Messengers of Peace (Scouting)

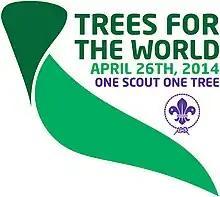

The Messengers of Peace (MoP) programme is an initiative by the World Organization of the Scout Movement, which along with the Scouts of the World Award and the World Scout Environment Programmes form the "Better World Framework" programme. Since 2011, Scouts have committed to projects, of various scales, to make the world a more peaceful place and logged their hours on the Messengers of Peace Global Network site. Projects fall into three categories: Personal, Community, Environment.